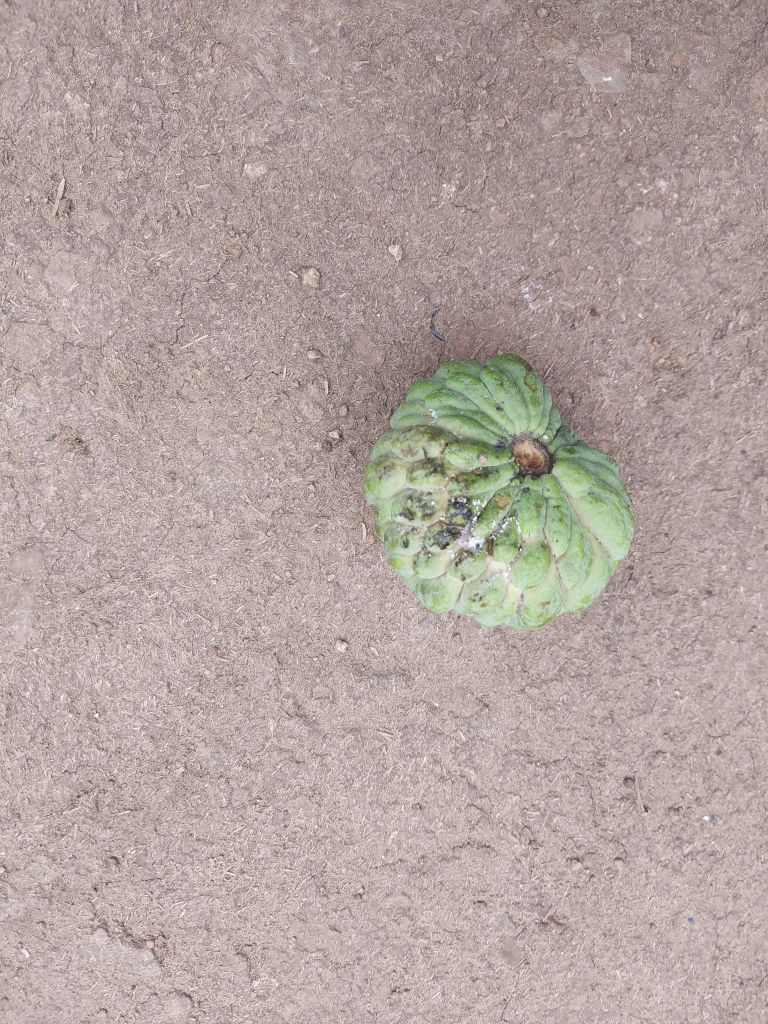
Disease label: Leaf spot on fruit